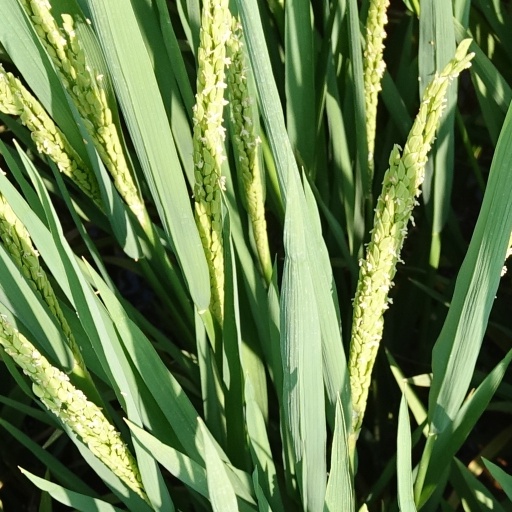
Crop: rice